Israeli cuisine

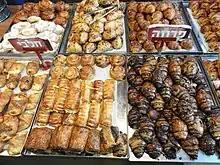
Typical Israeli pastries, and "rugelach"

Chicken is the most widely eaten meat in Israel, followed by turkey. Chicken is prepared in a multitude of ways, from simple oven-roasted chicken to elaborate casseroles with rich sauces such as date syrup, tomato sauce, etc.